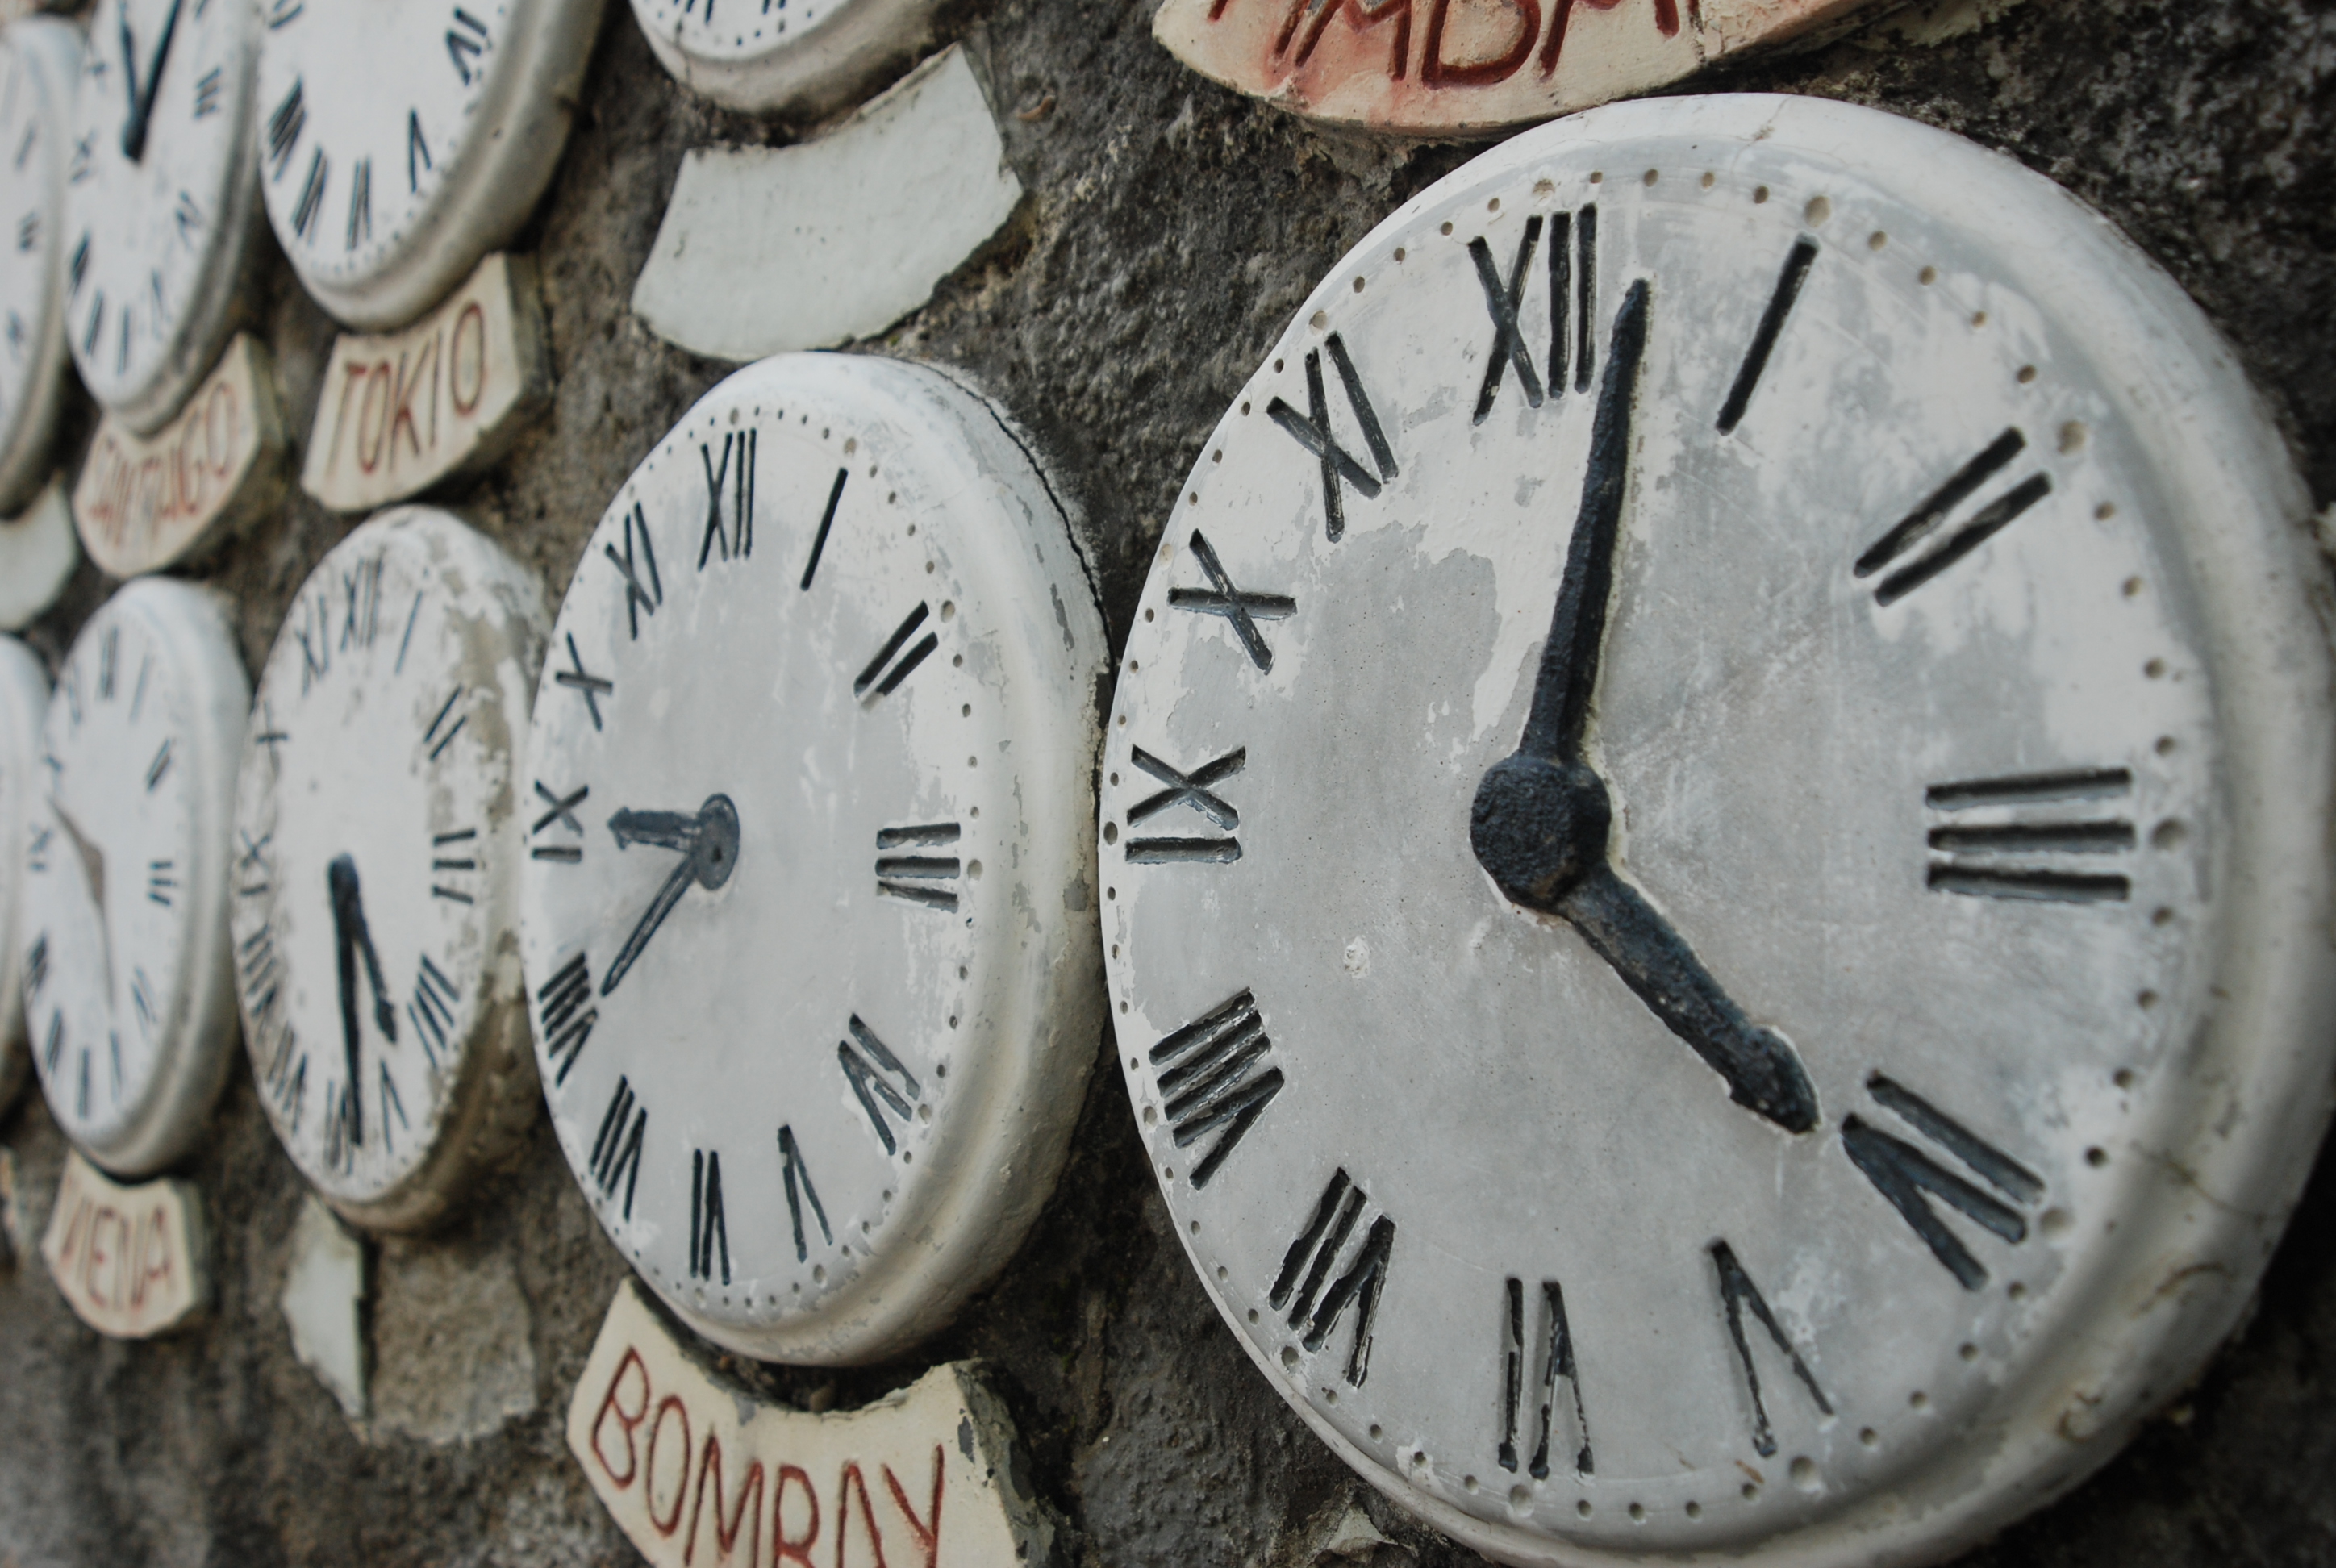
clock, galicia, betanzos, nature, wood, measuring instrument, tree, font, gauge, circle, close up, metal, watch, fashion accessory, number, interior design, still life photography, wall clock, quartz clock, monochrome, monochrome photography, trunk, home accessories, pattern